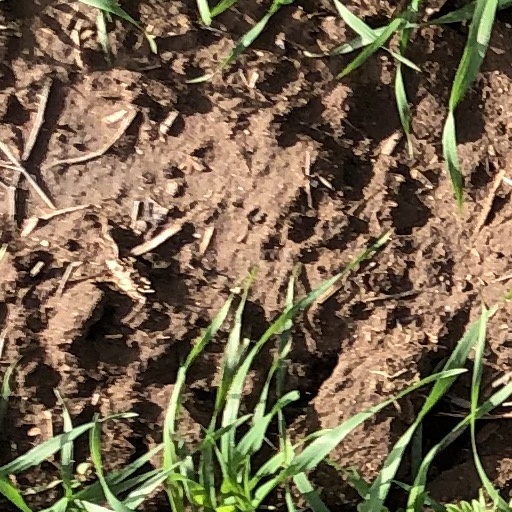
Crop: wheat